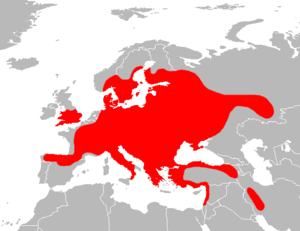
Apodemus flavicollis est une espèce de rongeurs de la famille des muridés. Il est appelé Mulot à collier, Mulot à collier roux ou Mulot fauve. C'est un petit mammifère sylvestre, nocturne et volontiers arboricole. Il se distingue des autres mulots par une tache jaune sous et parfois autour du cou.
Cette liste commentée recense la mammalofaune en Albanie. Elle répertorie les espèces de mammifères albanais actuels et celles qui ont été récemment classifiées comme éteintes. Cette liste comporte 108 espèces réparties en neuf ordres et 28 familles, dont deux sont « en danger critique d'extinction », une autre est « en danger », cinq sont « vulnérables », neuf sont « quasi menacées » et trois ont des « données insuffisantes » pour être classées.
Cette liste commentée recense la mammalofaune aux Pays-Bas européens. Elle répertorie les espèces de mammifères néerlandais actuels et celles qui ont été récemment classifiées comme éteintes. Comme ici ne sont référencés que les Pays-Bas européens, cette liste ne comptabilise pas les animaux présents dans les Pays-Bas caribéens et dans les autres anciens membres des Antilles néerlandaises, qui sont des îles situées aux petites Antilles.
Cette liste commentée recense la mammalofaune en Espagne. Elle répertorie les espèces de mammifères espagnols actuels et celles qui ont été récemment classifiées comme éteintes. Comme ici n'est référencé que l'Espagne « européenne », cette liste ne comptabilise pas les animaux présents dans Ceuta, Melilla et les plazas de soberanía, qui sont des régions situées en Afrique du Nord, ni des îles Canaries, qui sont en Macaronésie.